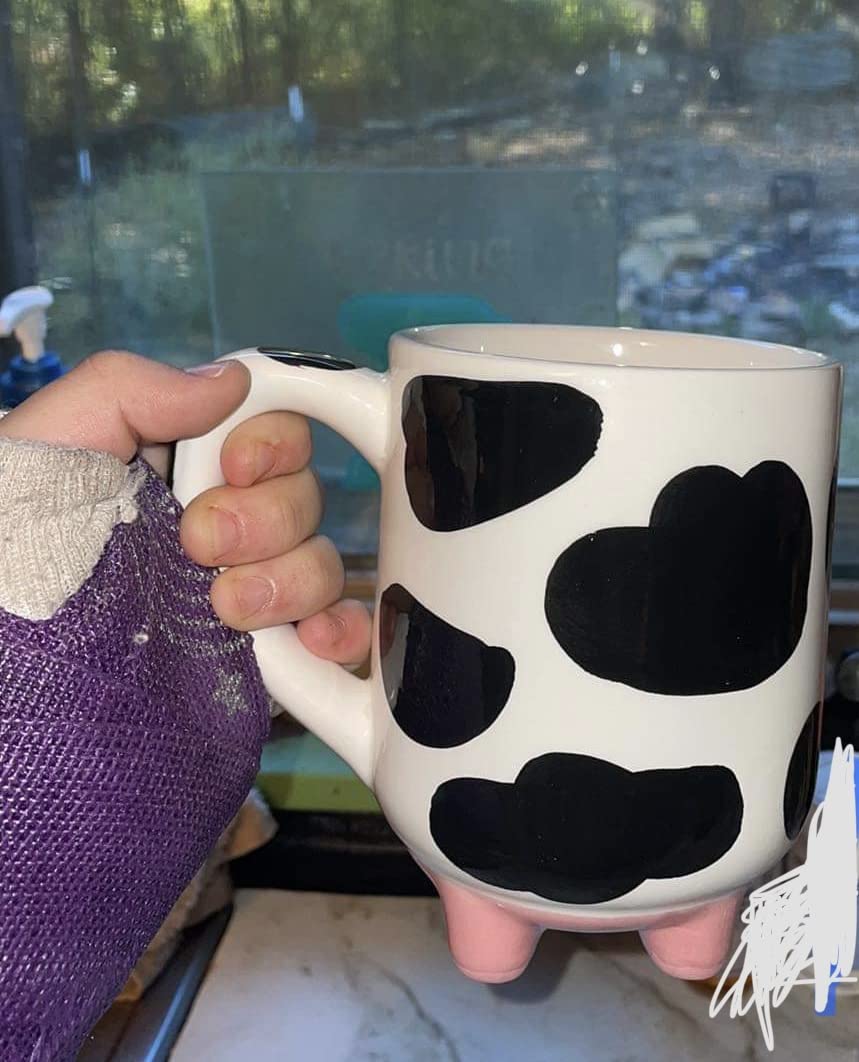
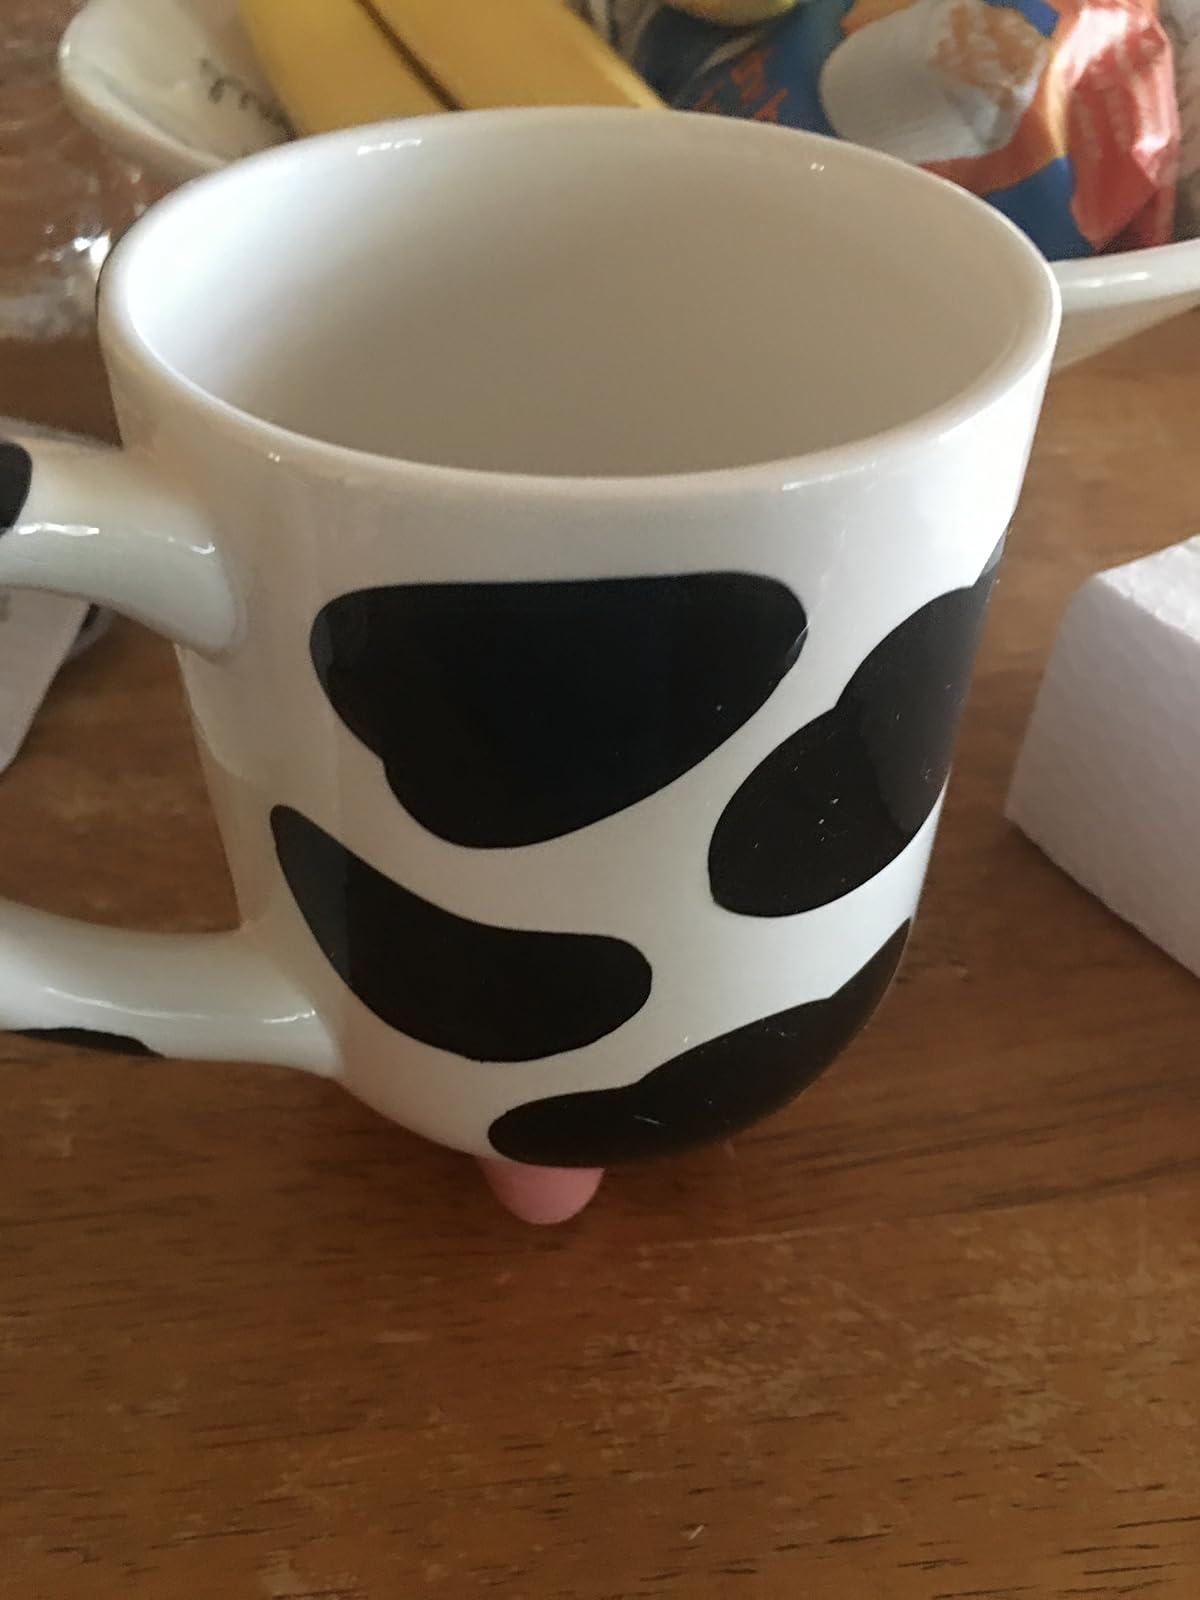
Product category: items_mug
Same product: yes